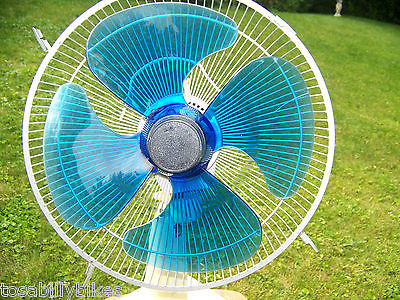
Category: fan